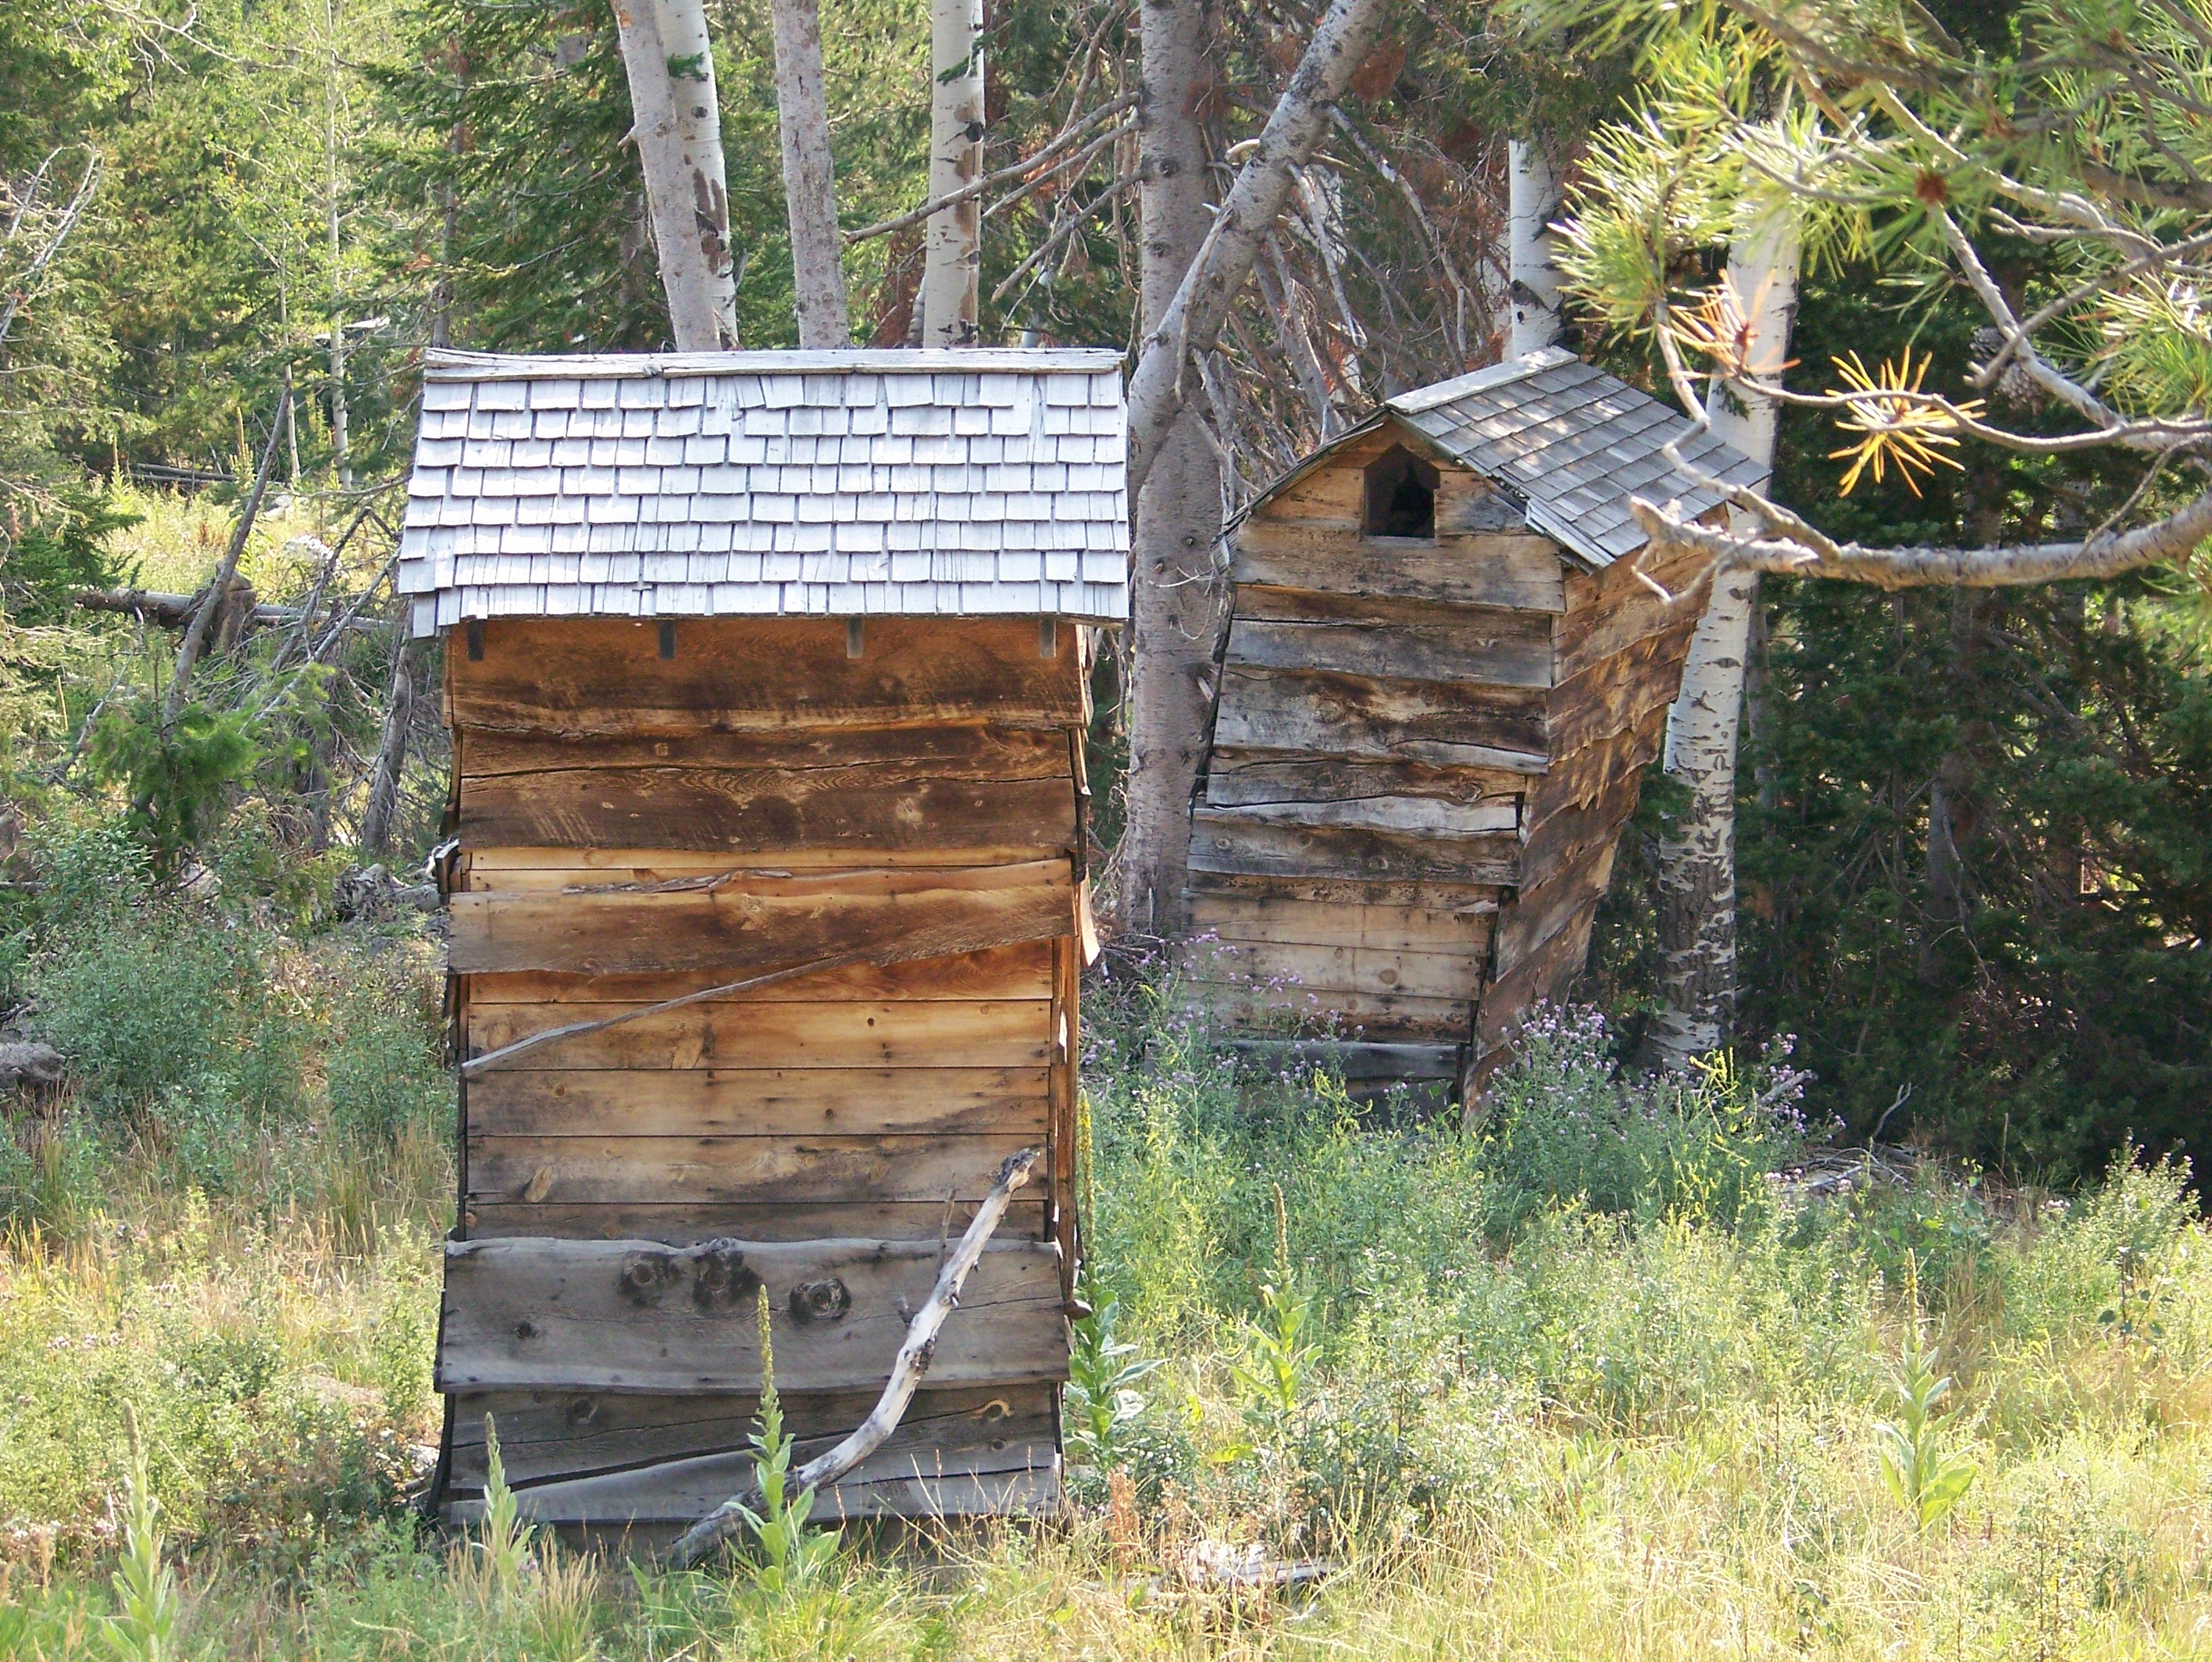
wood, shed, rustic, hut, shack, insect, weathered, bee, wooden, outhouse, beehive, rural area, membrane winged insect